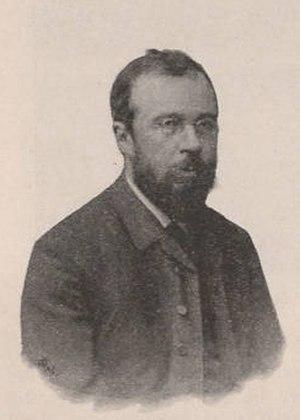
Robert Diez, né le 20 avril 1844 à Poessneck et mort le 7 octobre 1922 à Loschwitz, est un sculpteur allemand.